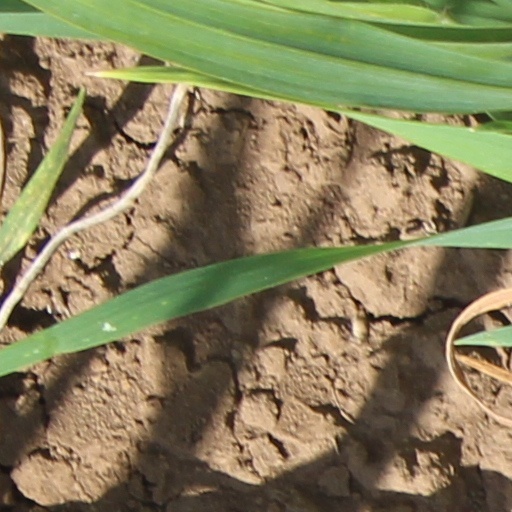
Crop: wheat